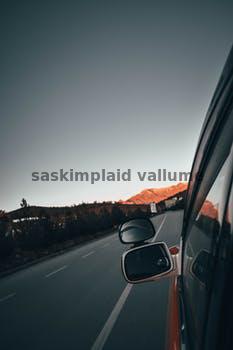
Label: Watermark